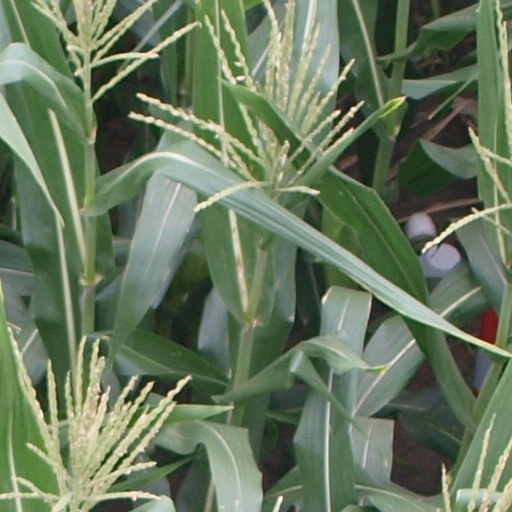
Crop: maize; corn